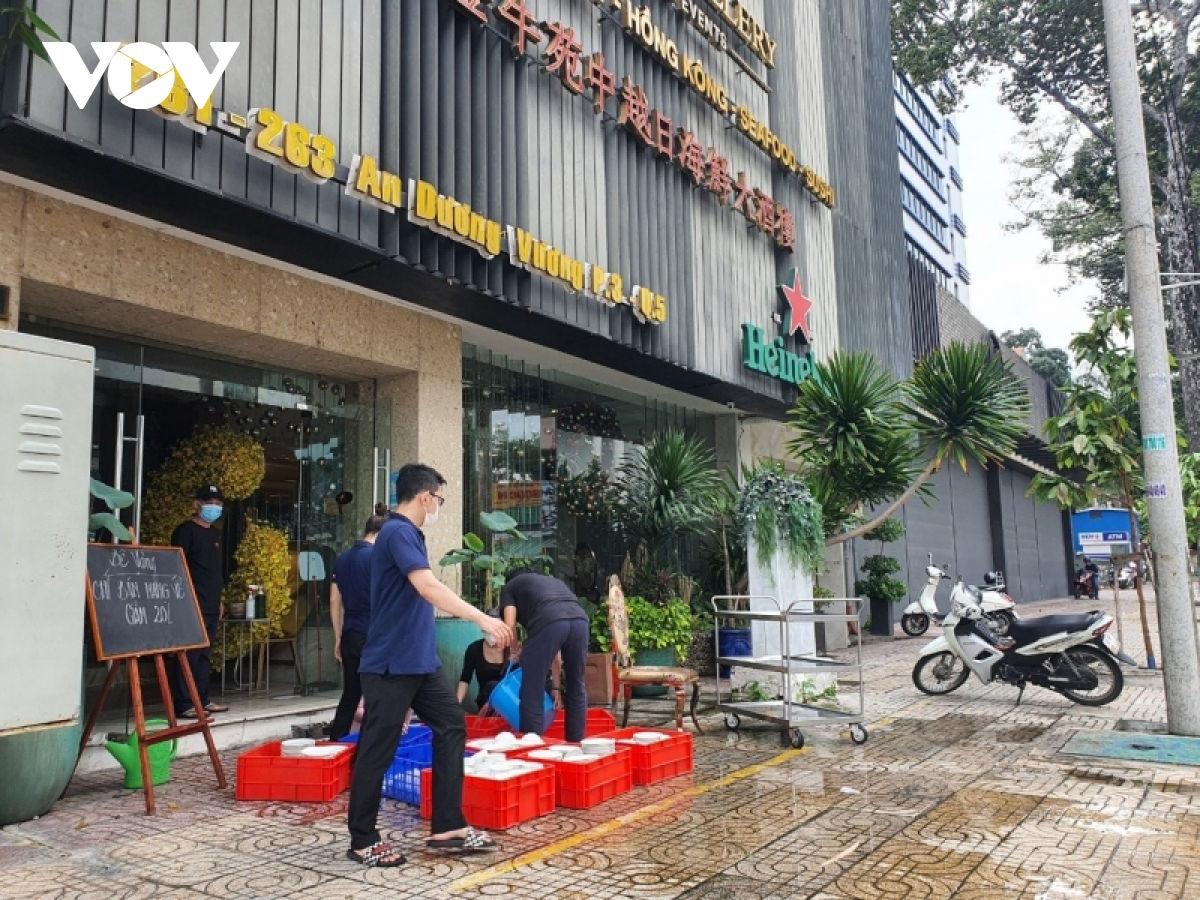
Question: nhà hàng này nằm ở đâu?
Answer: ở trên đường an dương vương, phường 3, quận 5